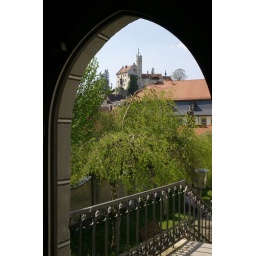
Small castle in Goessweinstein, seen through a door of a small chapel